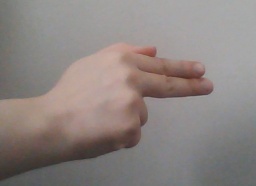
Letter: ghain